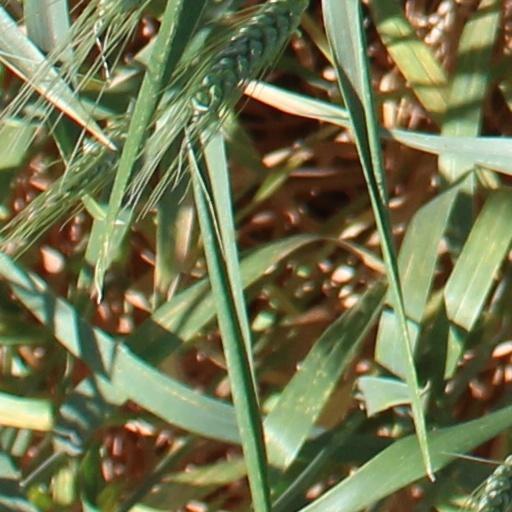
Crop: wheat